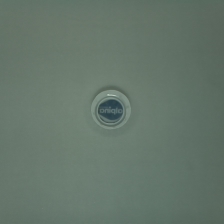
Color: white/transparent
Cap type: standard cap